Faith Mission (Santa Barbara, California)

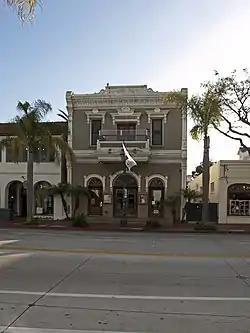
The facade of the building from State Street

The Hotel Savoy, at 409 State St. in Santa Barbara, California, was built in 1889 as Faith Mission. It was designed by architect Peter J. Barber in Stick/Eastlake and Italianate architectural styles. It was listed on the National Register of Historic Places in 1982.